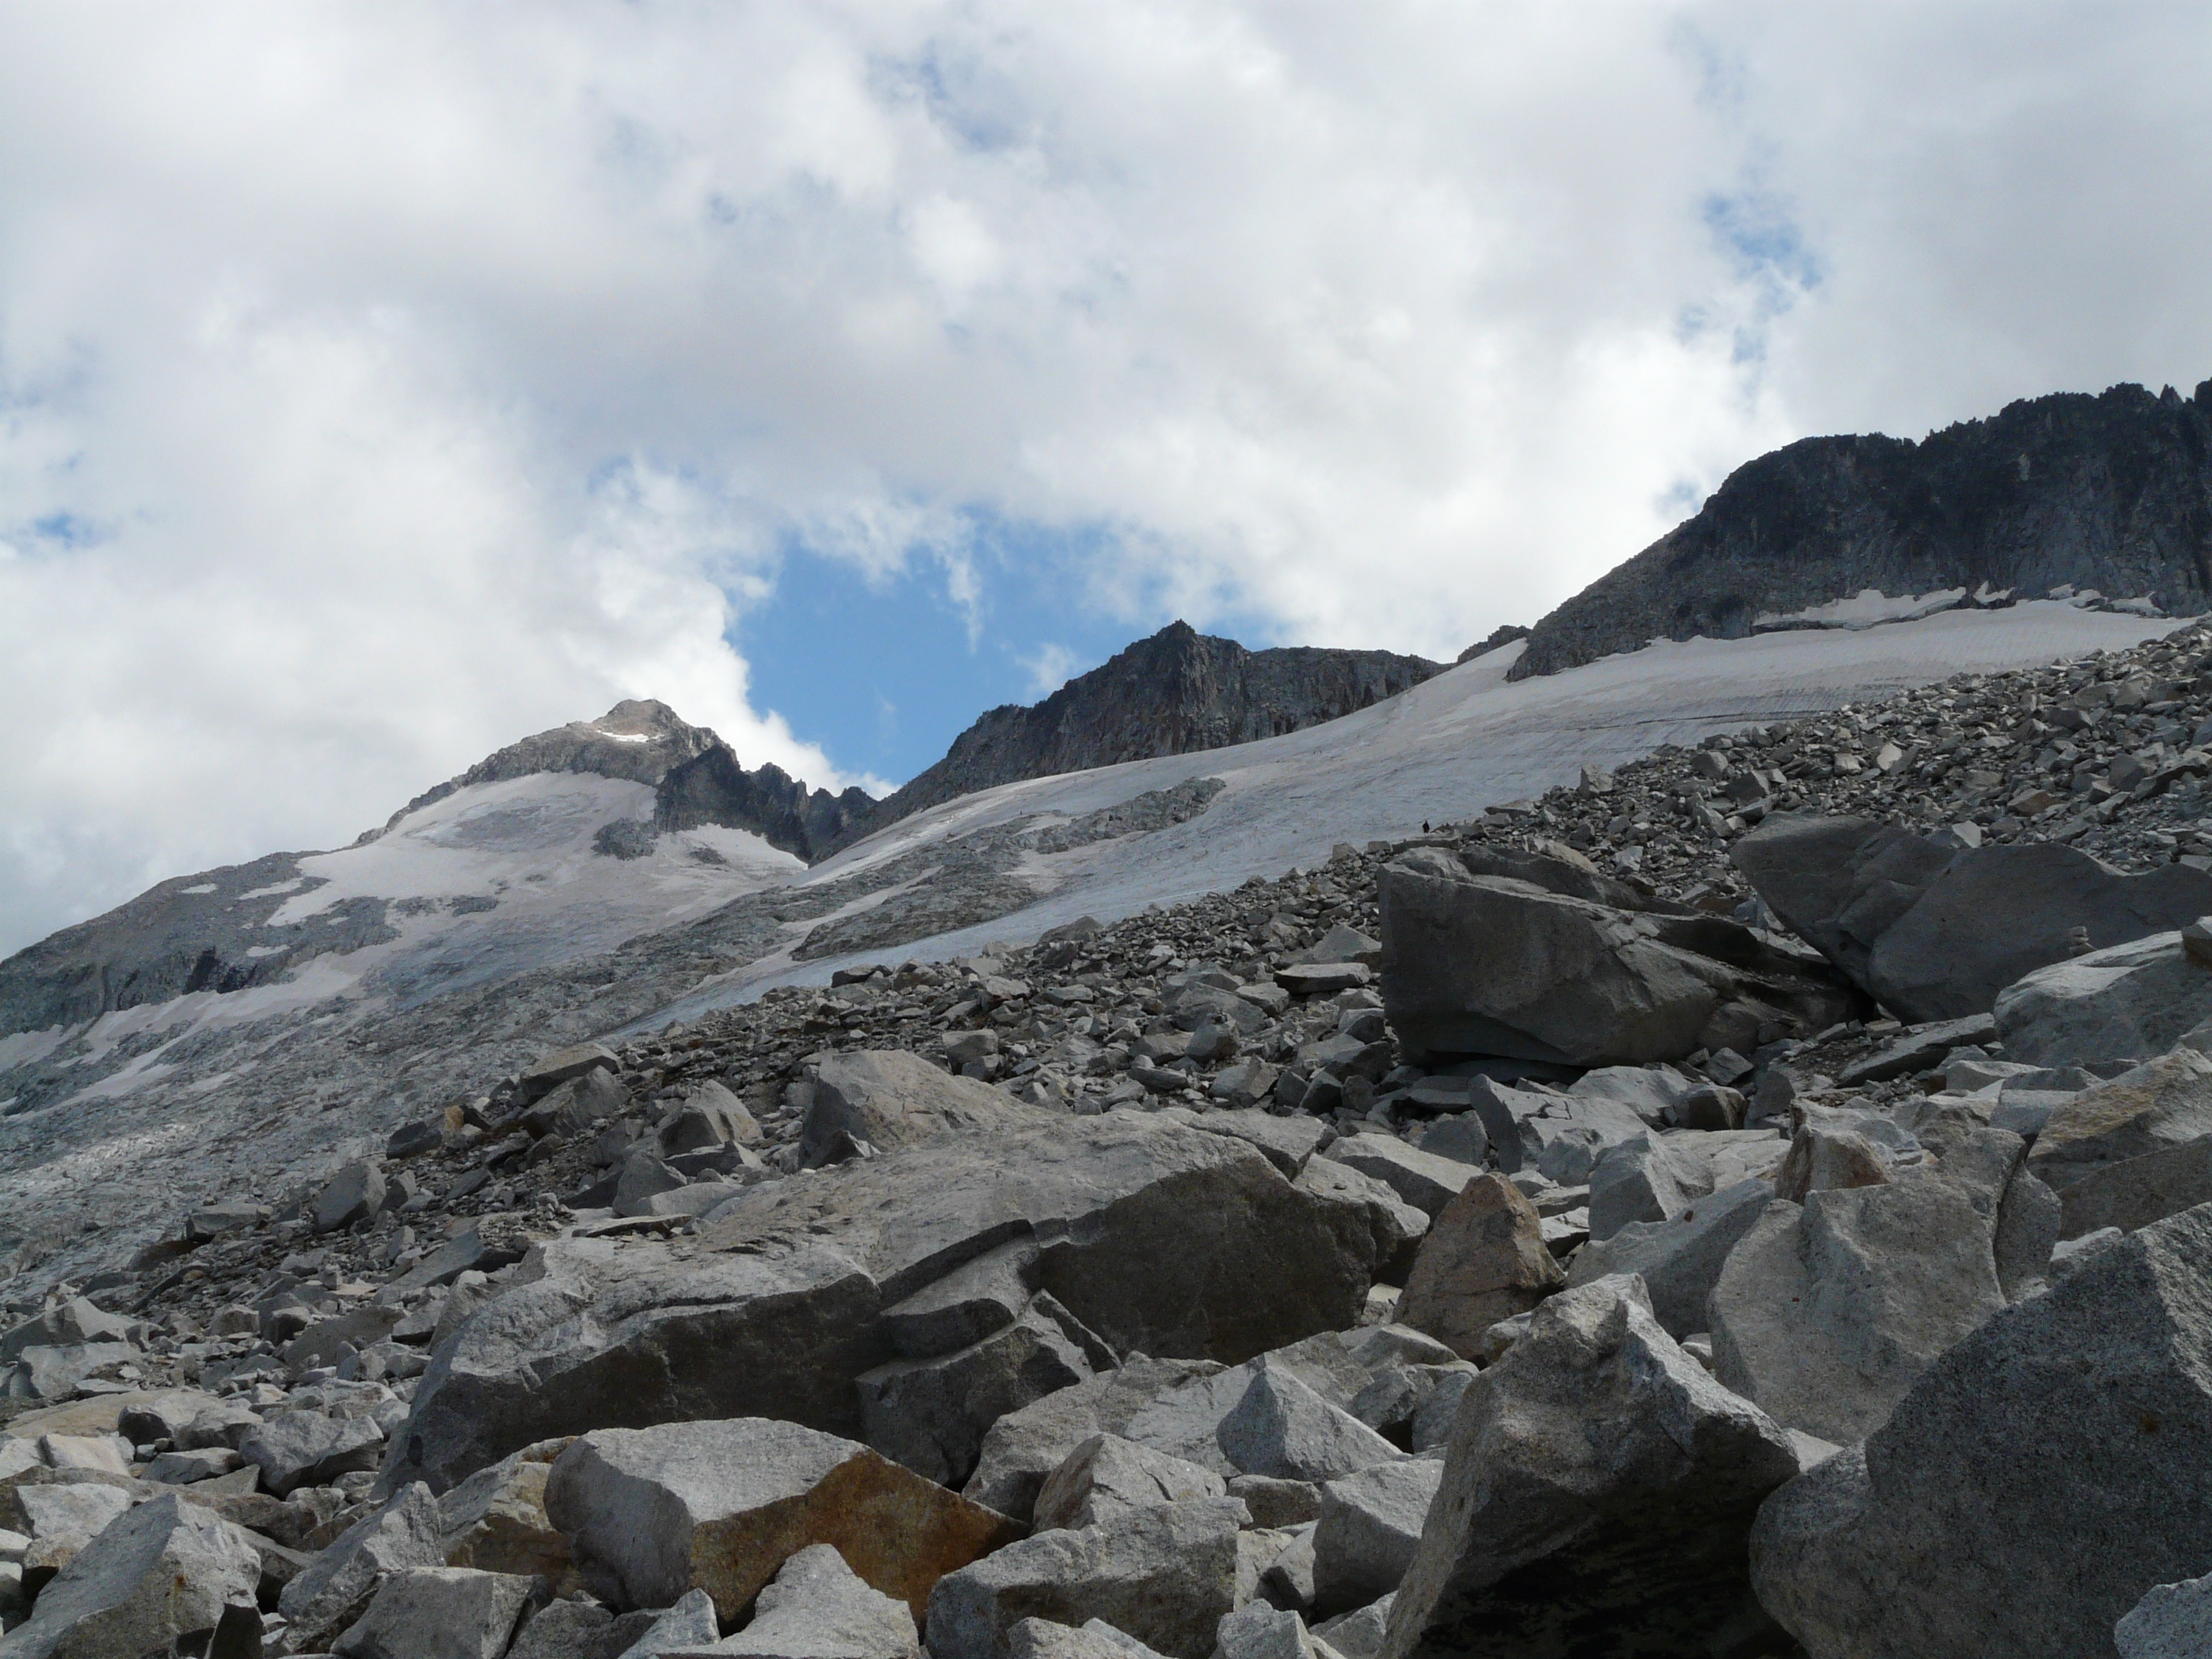
rock, wilderness, walking, mountain, snow, adventure, mountain range, hike, glacier, alpine, ridge, summit, mountaineering, geology, mountains, alps, backpacking, scree, plateau, fell, cirque, pyrenees, moraine, landform, mountain pass, pico aneto, aneto, pico de aneto, geographical feature, mountainous landforms, glacial landform, geological phenomenon